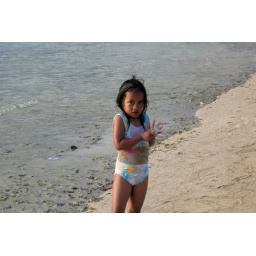
Shy girl playing in the water